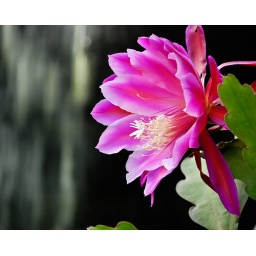
A flower growing off the rock wall in front of waterfalls at the Sibley Horticulture Center at Callaway Gardens, GA